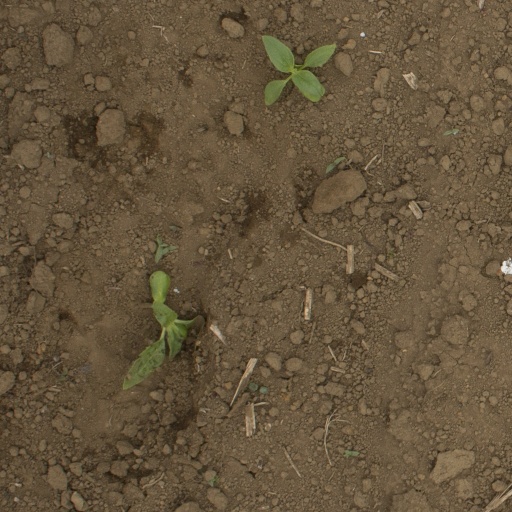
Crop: Jerusalem artichoke